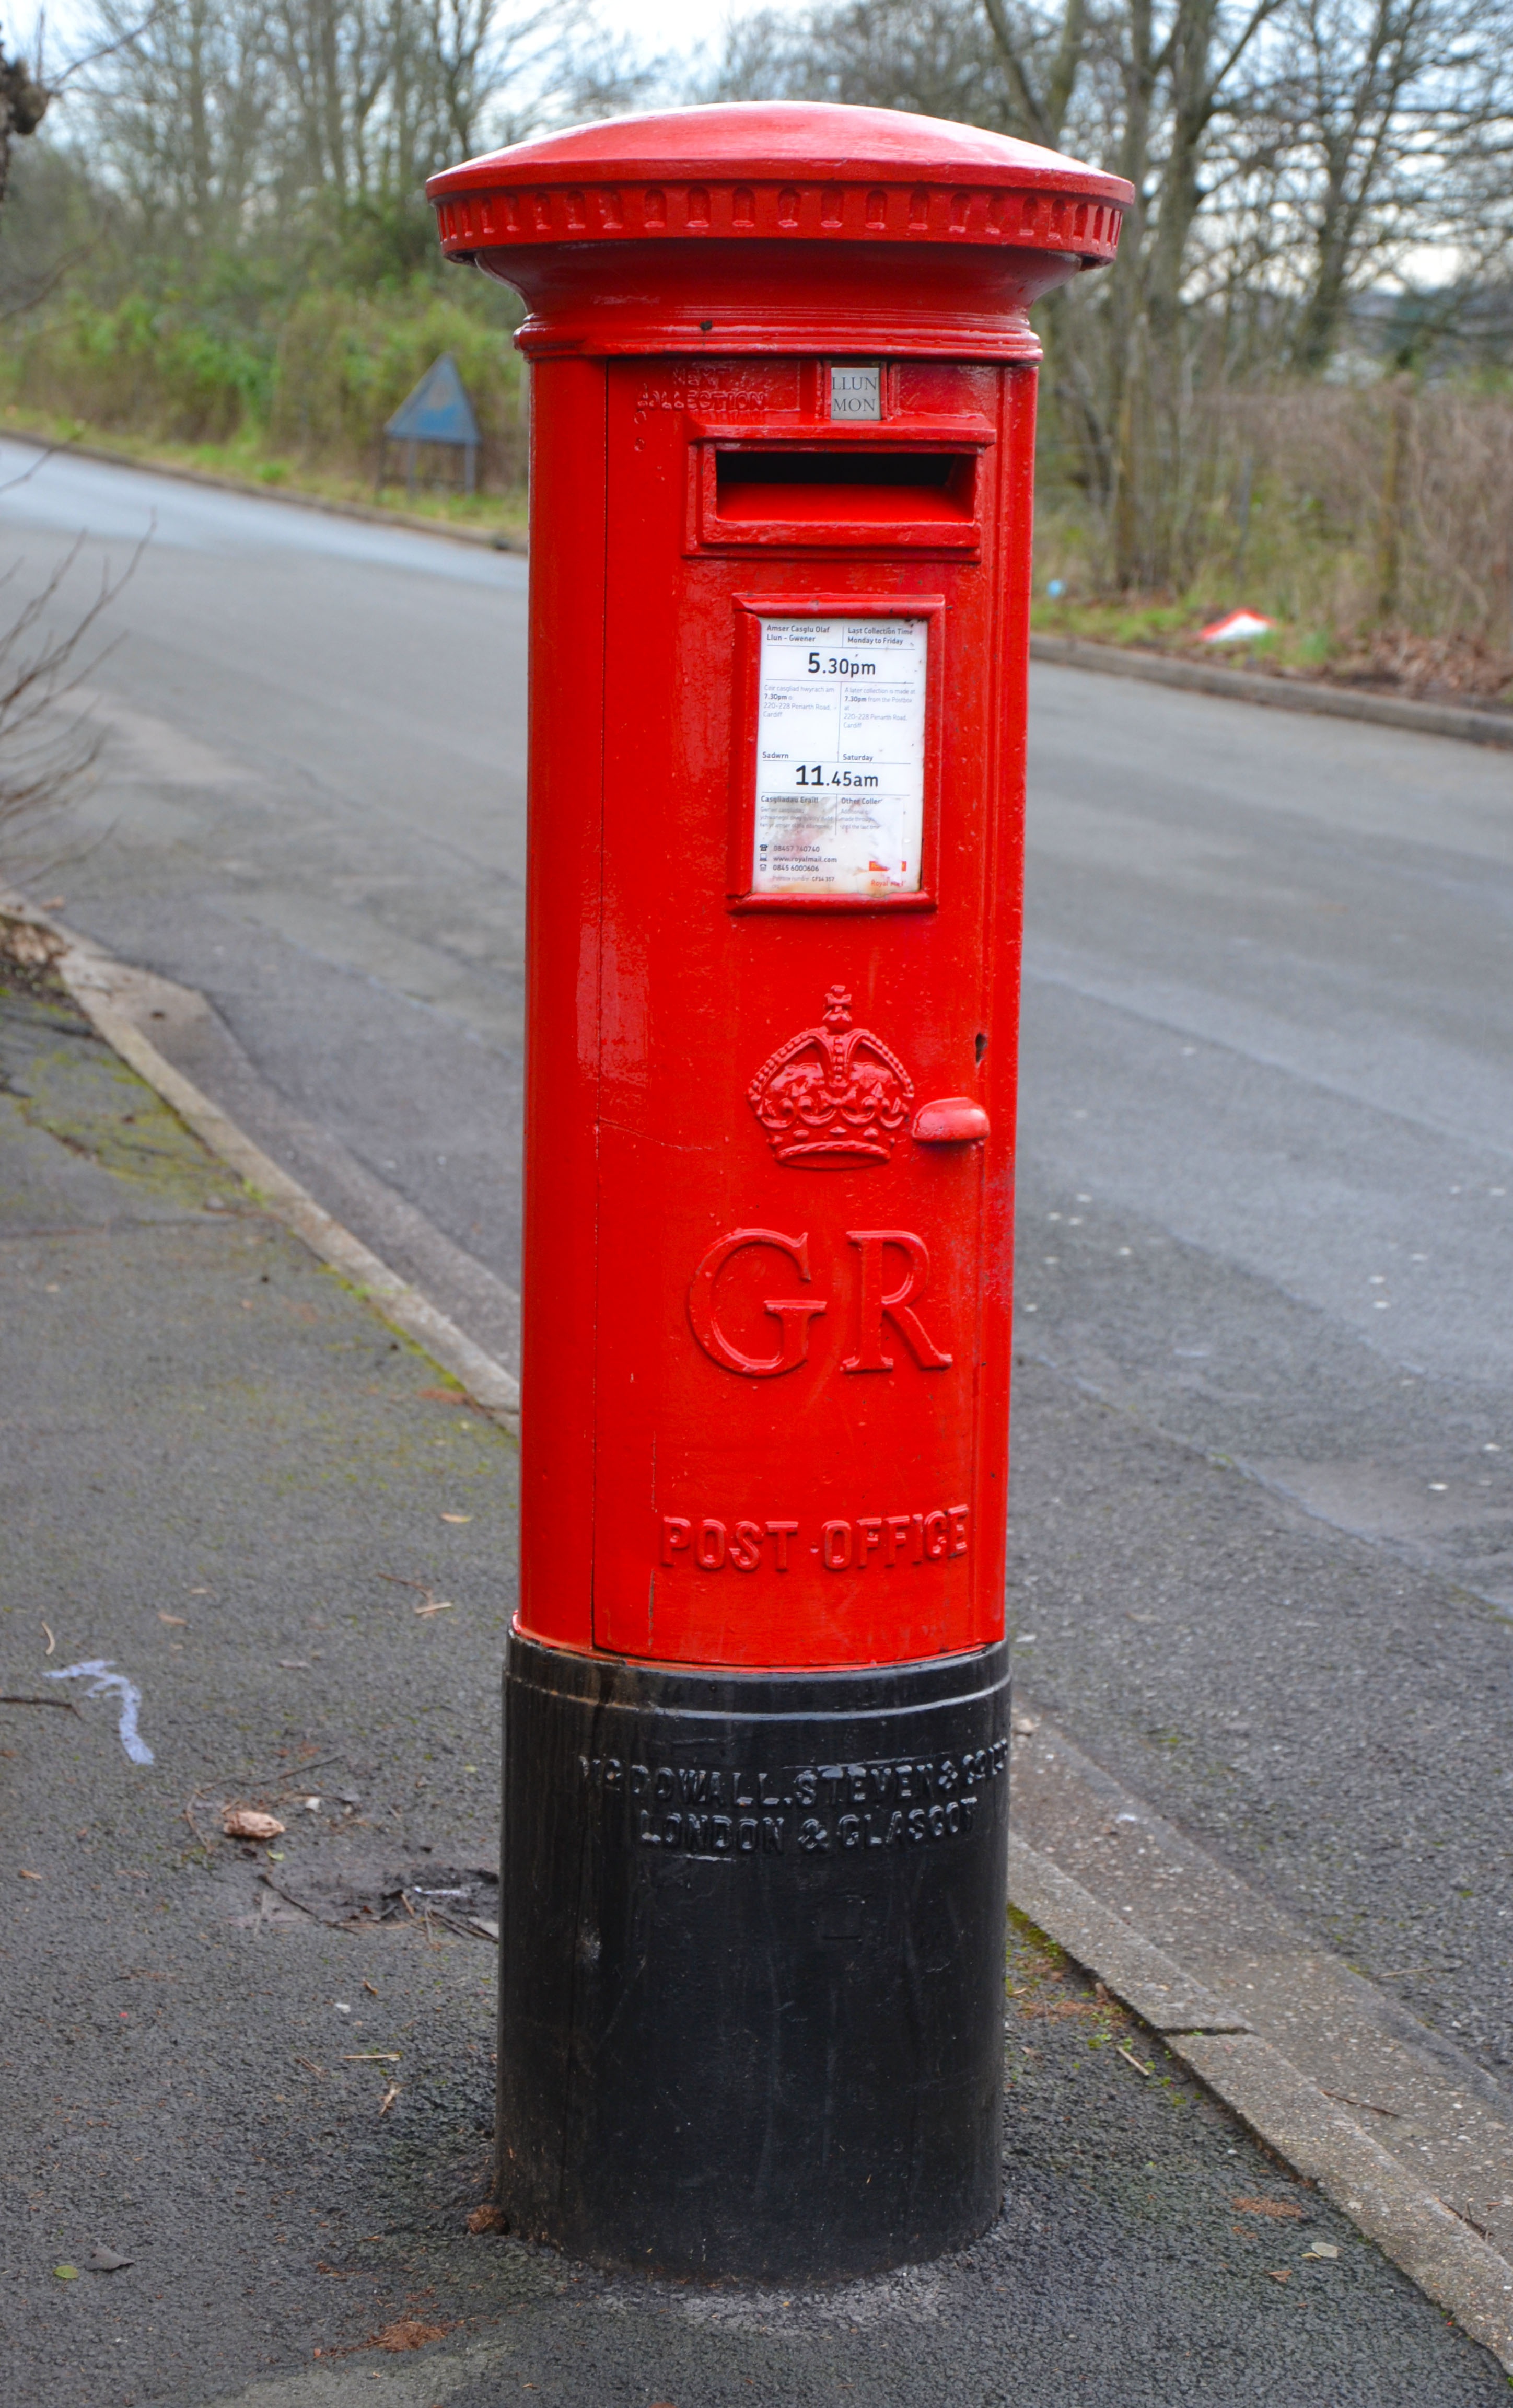
post, vintage, retro, old, red, symbol, letter, metal, communication, business, box, lighting, mailbox, mail, letter box, container, message, postal, mail box, postbox, service, traditional, letterbox, delivery, postage, communicate, send, correspondence, man made object, post box, outdoor structure